Nadine Angerer

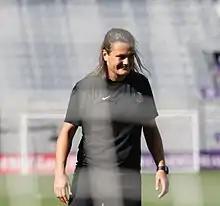
Nadine Angerer as Portland Thorns goalkeeping coach in 2017

After two years as a Thorns keeper, Angerer was named full-time goalkeeper coach for the Portland Thorns in 2016. She left the Thorns after the 2023 season.